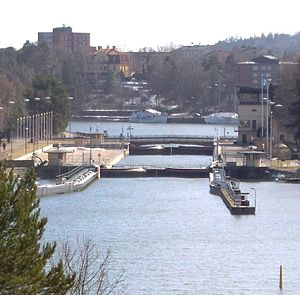
Södertälje kanal
Slusen i Södertälje.
Södertälje kanal er en kanal der forbinder søen Mälaren med Østersøen, i byen Södertälje. Kanalen er 5,2 km lang, og har én sluse, men den er den største i Skandinavien, målt på skibskapacitet. Den er 135 m lang og 17 m bred. Niveauforskellen mellem Mälaren og Østersøen er er ikke ret stor, omkring 0,6 m. Kanalen er en del af Södertäljeleden der er hovedsejlruten til Mälaren. Kanalen kan tage både med en: